Maritime republics

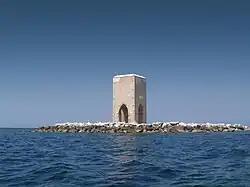
Meloria, the theatre of the 1284 battle which saw Genoa's victory over Pisa

The expression "maritime republics" was coined by nineteenth-century historiography, almost coinciding with the end of the last of them: none of these states had ever defined itself as a maritime republic. Swiss historian Jean Charles Léonard de Sismondi introduced the expression and focused on the corresponding concept in his 1807 work "History of the Italian Republics of the Middle Centuries". In Sismondi's text, the maritime republics were seen as cities dedicated above all to fighting each other over issues related to their commercial expansion, unlike the medieval communes, which instead fought together against the Empire courageously defending their freedom.